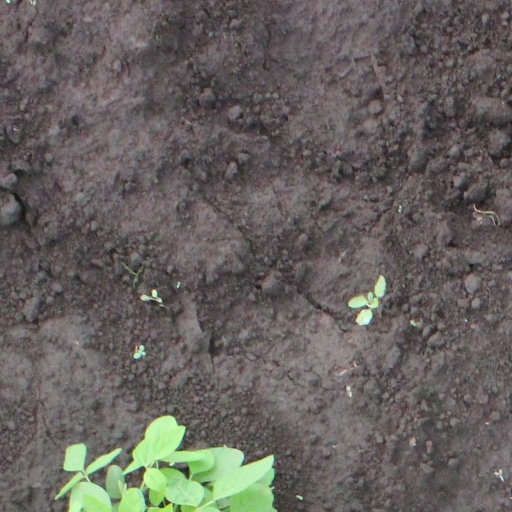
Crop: soybean